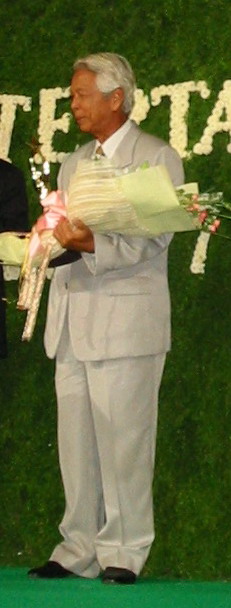
ฉลอง ภักดีวิจิตร

| name = บุญฉลอง ภักดีวิจิตร
| honorific_suffix = จตุตถดิเรกคุณาภรณ์|จ.ภ.
| image = Chalong Pukdeewichit.jpg
| image_size = 150px
| birthplace = เขตพระนคร จังหวัดพระนคร ประเทศสยาม
| death_place = โรงพยาบาลรามาธิบดี กรุงเทพมหานคร ประเทศไทย
| spouse = ชุลี เมรุดิษฐ์สุมน ภักดีวิจิตร (2509–2557)พิมพ์สุภัค อินทรี (2557–2567)
| children = 7 คน
| yearsactive = พ.ศ. 2493–2567
| ศิลปินแห่งชาติ = สาขาศิลปะการแสดงพ.ศ. 2556 – (ผู้สร้าง–ผู้กำกับภาพยนตร์และละครโทรทัศน์)
| ตุ๊กตาทอง = รางวัลการกำกับภาพยอดเยี่ยมพ.ศ. 2506 – ผู้พิชิตมัจจุราชพ.ศ. 2507 – ละอองดาว
| เมขลา = รางวัลบุคคลดีเด่นผู้ทรงคุณค่าในวงการโทรทัศน์พ.ศ. 2554
| birth_name = บุญฉลอง ภักดีวิจิตร
| alias = ฉลอง ภักดีวิจิตร
บุญฉลอง ภักดีวิจิตร (18 มีนาคม พ.ศ. 2474 – 13 กันยายน พ.ศ. 2567) รู้จักกันโดยทั่วไปว่า ฉลอง ภักดีวิจิตร เป็นผู้กำกับภาพยนตร์และผู้กำกับละครโทรทัศน์ชาวไทย มีฉายาที่วงการภาพยนตร์ขนานนามให้คือ “เจ้าพ่อหนังแอ็คชั่น“ มีผลงานกำกับภาพยนตร์ไทยอย่าง เรื่อง “ทอง (ภาพยนตร์)|ทอง” และ “ทอง 2” ฉลองได้นำเอา “ดาราฝรั่ง-ต่างชาติ” มาร่วมงาน เช่น เกรก มอริส-คริส ท็อฟ (ชายงาม ออสเตรีย)-แจน ไมเคิล วินเซนต์-คริสโตเฟอร์ มิทชั่ม-โอลิเวียร์ ฮัสซีย์ และ นางเอกหนังเวียดนาม เถิม ทวี้ หั่ง
ทางด้านงานละคร ฉลองเป็นผู้บุกเบิก ละครแนวแอ็คชั่นของทางช่อง 7 สี คือ “ระย้า” นำแสดงโดยพีท ทองเจือ และฉัตรมงคล บำเพ็ญ ทั้งยังมีผลงานกำกับละคร อย่าง ดาวคนละดวง, รักซึมลึก, อังกอร์, ทอง 5, ล่าสุดขอบฟ้า, ฝนใต้, มาทาดอร์, อังกอร์ 2, เหล็กไหล, ฝนเหนือ, ชุมแพ, ทอง 9, ผ่าโลกบันเทิง, เสาร์ 5, นักฆ่าขนตางอน, อุบัติรักเกาะสวรรค์, เสาร์ 5 ตอน ทับทิมสยาม, พ่อตาปืนโต, ดุจตะวันดั่งภูผา, เลือดเจ้าพระยา, แข่งรักนักซิ่ง, หวานใจนายจิตระเบิด, ทอง 10, ทิวลิปทอง, พ่อตาปืนโต ตอน หลานข้าใครอย่าแตะ
ฉลอง ภักดีวิจิตรได้รับการยกย่องให้เป็น ศิลปินแห่งชาติ ศิลปะการแสดง|สาขาศิลปะการแสดง (ผู้กำกับภาพยนตร์) ประจำปี พ.ศ. 2556 และเมื่อวันที่ 9 กุมภาพันธ์ 2566 ฉลอง ภักดีวิจิตรได้ถูกบันทึกลงใน บันทึกสถิติโลกกินเนสส์ ว่าเป็นผู้กำกับการแสดงที่มีอายุมากที่สุดในโลก (Oldest TV Director) (อายุวันที่จดสถิติ 1 กันยายน 2565 คือ 91 ปี 297 วัน)
== ประวัติ ==
===ครอบครัวและชีวิตช่วงแรก===
ฉลอง ภักดีวิจิตร เกิดเมื่อวันที่ 18 มีนาคม พ.ศ. 2474 เป็นบุตรคนที่สี่จากทั้งหมดห้าคนของรองอำมาตย์โทพุฒ ภักดีวิจิตร ซึ่งรับราชการในกองแบบแผน กรมรถไฟหลวง กับมารดาชื่อลิ้นจี่เข้าศึกษาระดับชั้นมัธยมศึกษาที่ โรงเรียนวัดสุทธิวราราม พี่น้องทุกคนล้วนอยู่ในวงการสร้างภาพยนตร์ทุกคน ได้แก่ วิจารณ์ ภักดีวิจิตร, เขียวหวาน ภักดีวิจิตร และวินิจ ภักดีวิจิตร นอกจากนี้ยังมีน้องชายของพุฒ ซึ่งมีศักดิ์เป็นอาของเขา คือ สด ภักดีวิจิตร (สดศรี บูรพารมย์) ก็เป็นผู้กำกับภาพยนตร์ ส่วนพี่ชายอีกคน บุญศรี ภักดีวิจิตร ทำงานการรถไฟแห่งประเทศไทย อดีต วิศวกรกำกับการแผนกปรับประแจและเครื่องมือ กองโรงงานบำรุงทาง ฝ่ายการช่างโยธา
ฉลองเริ่มเห็นการทำงานด้านภาพยนตร์ของครอบครัวตั้งแต่อายุ 5 ขวบ ศึกษาที่โรงเรียนวัดสุทธิวรารามจนถึง ม.6 จากนั้น สำเร็จการศึกษาระดับเตรียมอุดมศึกษาปีที่ 2 จากโรงเรียนอำนวยศิลป์
===การทำงานช่วงแรก===
ฉลอง ภักดีวิจิตรเข้าสู่วงการภาพยนตร์ด้วยการเป็นตากล้องมาก่อน โดยทำหน้าที่เป็นตากล้องถ่ายทำภาพยนตร์ตั้งแต่ยุค 16 ม.ม. จนถึง 35 ม.ม. ให้กับผู้สร้างภาพยนตร์หลายราย เช่น วัชรภาพยนตร์ ภาพยนตร์สหะนาวีไทย ธาดาภาพยนตร์ นพรัตน์ภาพยนตร นันทนาครภาพยนตร์ บูรพาศิลปะภาพยนตร์ รามาภาพยนตร์ ลดาพรรณภาพยนตร์ พิษณุภาพยนตร์ เป็นต้น ภาพยนตร์เรื่องแรก คือเรื่อง แสนแสบ ในปี พ.ศ. 2493 ฉลอง ภักดีวิจิตร ตำนานหนังบู๊ "โกอินเตอร์" และยังได้รับรางวัลตุ๊กตาทอง 2 ตัว สาขารางวัลผู้ถ่ายภาพยอดเยี่ยม ประจำปี 2507 จากเรื่อง ผู้พิชิตมัจจุราช ของ วัชรภาพยนตร์ นำแสดงโดย อดุลย์ ดุลยรัตน์ - อาคม มกรานนท์ – วิไลวรรณ วัฒนพานิช และในปี 2510 จากเรื่อง ละอองดาว ของภาพยนตร์สหะนาวีไทย นำแสดงโดย สมบัติ เมทะนี – พิศมัย วิไลศักดิ์ - อดุลย์ ดุลยรัตน์
ฉลองได้เป็นตากล้องถ่ายภาพหลายปี มีผลงานภาพยนตร์อย่างเช่น สิงห์เดี่ยว (2505) 7 ประจัญบาน (2506) เขี้ยวพิษ (2506) เก้ามหากาฬ (2507) จ้าวพยัคฆ์ (2507) อินทรีมหากาฬ (2508) มงกุฎเพชร (2508) เทพบุตรนักเลง (2508) น้ำเพชร (2508) นกขมิ้น (2508) หยกแก้ว (2508) เสือเหลือง (2509) ลมหนาว (2509) นกแก้ว (2509 สายเปล (2510) จ้าวอินทรี (2511) แท็กซี่ (2511) แมวไทย (2511) สมิงเจ้าท่า (2512) รักยม (2512) ขัง 8 (2517) ไอ้เพชร (2519) เสาร์ 5 (2519) จำเลยรัก (2521)​ เสือเผ่น (2524) รักพลิกล็อก (2529) แด่เพื่อนพ้องและตัวกูเอง (2532) สงคราเพลงแผน 2 (2533) เป็นต้น หลังจากนั้นฉลองได้เป็นผู้อำนวยการสร้างและถ่ายภาพให้ ภาพยนตร์ 16 ม.ม. เรื่อง น้ำเพชร นำแสดงโดย มิตร – เพชรา สร้างขึ้นในนามบางกอกการภาพยนตร์ มี ส.อาสนจินดา สร้างบทภาพยนตร์และกำกับการแสดง ออกฉายเมื่อวันที่ 16 กรกฎาคม 2508
===กำกับภาพยนตร์และความสำเร็จ===
ส่วนภาพยนตร์ที่ฉลอง ภักดีวิจิตร แสดงฝีมือ กำกับการแสดงเป็นเรื่องแรกก็คือ ภาพยนตร์ 16 ม.ม. เรื่อง จ้าวอินทรี นำแสดงโดย มิตร ชัยบัญชา – พิสมัย วิไลศักดิ์ สร้างโดย รามาภาพยนตร์ของ สุมน ภักดีวิจิตร โดยใช้นามว่า ดรรชนี ในการกำกับการแสดง ออกฉายเมื่อวันที่ 21 มีนาคม 2511 ภาพยนตร์เรื่องนี้ ได้สร้าง-ถ่ายภาพ และกำกับเอง จากนั้น ฉลองมีงานกำกับภาพยนตร์ 16 ม.ม.ให้กับ บูรพาศิลปะภาพยนตร์อีก 2 เรื่อง คือเรื่อง ลูกปลา นำแสดงโดย มิตร ชัยบัญชา – เพชรา เชาวราษฏร์ และเรื่อง สอยดาวสาวเดือน นำแสดงโดย มิตร ชัยบัญชา – เพชรา เชาวราษฏร์- โสภา สถาพร (เรื่องร่วมกันสร้างกับบางกอกการภาพยนตร์) จากนั้นเขาเริ่มมีชื่อเสียงจากภาพยนตร์เรื่อง ฝนใต้ ที่ฉลองสร้างและกำกับการแสดงออกฉายในปี 2513 เป็นภาพยนตร์ เป็นบทประพันธ์ของเทอด ธรณินทร์ เขียนบทภาพยนตร์โดย ส.อาสนจินดา นำแสดงโดย สมบัติ เมทะนี – เพชรา เชาวราษฏร์ พร้อมด้วยนักร้องลูกทุ่งชื่อดัง เพลิน พรหมแดน, กังวานไพร ลูกเพชร, นวลละออง รุ้งเพชร ร่วมแสดง และยังต่อด้วยภาพยนตร์เรื่อง ฝนเหนือ
กระแสภาพยนตร์เพลงในช่วงนั้นแรงมาก จนฉลองต้องสร้าง ระเริงชล ออกมาฉายอีกในปี 2515 นำแสดงโดย สมบัติ เมทะนี - เพชรา เชาวราษฏร์ นักร้องลูกทุ่งก็มี เพลิน พรหมแดน สังข์ทอง สีใส ภาพยนตร์เรื่องนี้ทำรายได้ 3 ล้านบาท หลังจากนั้นฉลองทำภาพยนตร์สู่ตลาดนอก โดยเริ่มจากเรื่อง 2 สิงห์ 2 แผ่นดิน (The Brothers) ที่ออกฉายในปี 2515 ซึ่งฉลองร่วมมือกับ ฉั่นทงหมั่น อดีตหัวหน้าฝ่ายโฆษณาของชอร์แห่งฮ่องกง ดารานำฝ่ายไทยมี สมบัติ เมทะนี แสดงร่วมกับนางเอกใหม่ลูกครึ่งไทย เยอรมันที่เพิ่งแสดงเป็นเรื่องแรก อโนมา ผลารักษ์ ส่วนดาราฮ่องกงก็มีเกาหย่วน พระเอกเงินล้านของชอร์และ หยีห้วย อดีตนางงามไซโก้ พร้อมด้วยดาวร้ายอย่าง เฉินซิง และ เถียนฟง มาร่วมแสดง ภาพยนตร์เรื่องนี้ออกฉายทั่วเอเชีย โดยฝ่ายฮ่องกงจะเป็นผู้ดำเนินการ เพราะชำนาญกว่า นอกจากนี้จะส่งไปฉายที่นิวยอร์ก, ซานฟรานซิสโก, ชิคาโก และลอสแอนเจลิส ด้วย
ภาพยนตร์ที่ถือว่าสู่ตลาดต่างประเทศได้ประสบความสำเร็จคือเรื่อง ทอง (ภาพยนตร์)|ทอง (GOLD หรือ S.T.A.B.) นำแสดงโดย เกร็ก มอร์ริส (:w:en: Greg Morris|Greg Morris) พระเอกผิวสีของอเมริกา โด่งดังมาจากภาพยนตร์ซีรีส์เรื่อง ขบวนการพยัคฆ์ร้าย (Mission Impossible) โดยการติดต่อของ ดร.ดำริ โรจนเสถียร ฝ่ายจัดการต่างประเทศ และยังมีนางเอกชาวเวียดนามคือ เถิ่ม ถุย หั่ง ส่วนดาราไทยคือ สมบัติ เมทะนี, กรุง ศรีวิไล, อโนมา ผลารักษ์, ดามพ์ ดัสกร, ดลนภา โสภี, กฤษณะ อำนวยพร เป็นต้น ภาพยนตร์เรื่องนี้ใช้งบกว่า 10 ล้านบาท สามารถทำรายได้ทั้งในประเทศ ฉลองขายให้ฮ่องกงและไต้หวัน และโดยเฉพาะที่อเมริกา ขายให้หนึ่งล้านเหรียญ (20 ล้านบาท)
นอกจากนี้ ในการประกาศ รางวัลตุ๊กตาทองประจำปี 2517 โดยสมาคมหอการค้าไทย ทองก็ได้รับ รางวัล 3 ตุ๊กตาทอง คือ รางวัลยอดเยี่ยมลำดับภาพและตัดต่อ รางวัลยอดเยี่ยมถ่ายภาพ และรางวัลยอดเยี่ยมบันทึกเสียง
ภาพยนตร์เรื่อง ตัดเหลี่ยมเพชร (H-Bomb) ในปี พ.ศ. 2518 นำดาราฮอลลีวู๊ดคู่พระนางจากเรื่อง นักฆ่าเพลินสวาท (The Summertime Killer) นั่นคือ โอลิเวีย ฮัสซีย์ ที่โด่งดังจากจากภาพยนตร์เรื่อง โรมิโอกับจูเลียต และคริสโตเฟอร์ มิทซัม (บุตรชายของ โรเบิร์ต มิทซัม) มาแสดงคู่กับ กรุง ศรีวิไล และภาวนา ชนะจิต ร่วมแสดงโดย ไพโรจน์ ใจสิงห์, มยุรฉัตร เหมือนประสิทธิเวช, กฤษณะ อำนวยพร, เกชา เปลี่ยนวิถี
===การทํางานช่วงบั้นปลายชีวิต===
ทางด้านงานละคร ฉลองเป็นผู้บุกเบิกละครแนวแอ็คชั่นของทางช่อง 7 สี ในนามบริษัท บางกอก ออดิโอ วิชั่น จำกัด คือ "ระย้า" และ “อังกอร์ 1” ซึ่งนำแสดงโดย พีท ทองเจือ กับ เอ็มม่า-วรรัตน์ สุวรรณรัตน์ และยังมีผลงานกำกับละครอีกมากมาย อาทิ ล่าสุดขอบฟ้า เหล็กไหล ชุมแพ ทอง 9 เสาร์ 5 นักฆ่าขนตางอน ฯลฯ 'เมื่อ-ผีเดินตาม'ฉลอง ภักดีวิจิตร thaifilmdirector.com
ในปี 2551 ฉลองได้รับรางวัลเกียรติยศ ปูชนียบุคคลแห่งวงการบันเทิง จากสตาร์เอนเตอร์เทนเมนต์อวอร์ดส 2007 “เคน” ควง “หน่อย” พร้อมลูก รับรางวัลสมาคมนักข่าวฯ โดย ผู้จัดการออนไลน์ 20 เมษายน 2551 22:05 น. ปี 2554 ได้รับรางวัลเกียรติยศแห่งความสำเร็จ จากงานประกาศผลรางวัลสตั๊นท์แมนยอดเยี่ยมครั้งที่1 งานประกาศผลรางวัลสตั๊นท์แมนยอดเยี่ยมครั้งที่1 และปี 2555 ได้รับรางวัลรางวัลมณีเมขลาเกียรติยศ บุคคลดีเด่นผู้ทรงคุณค่าในวงการโทรทัศน์ จากงานรางวัลเมขลา ครั้งที่ 24 ประกาศผลรางวัลเมขลา ครั้งที่ 24 ประจำปี 2554
ในปี พ.ศ. 2556 ฉลองได้รับยกย่องให้เป็นศิลปินแห่งชาติ รายชื่อศิลปินแห่งชาติ สาขาศิลปะการแสดง|สาขาศิลปะการแสดง (ผู้สร้าง-ผู้กำกับภาพยนตร์และละครโทรทัศน์) ประจำปี พ.ศ. 2556
ในปี พ.ศ. 2559 ฉลองได้ตั้งบริษัทใหม่คู่กับภรรยาเป็นบริษัท อีนทรีย์ ออดิโอ วิชั่น จำกัด
ในปี พ.ศ. 2561 ฉลองได้เริ่มต้นชีวิตใหม่คู่กับภรรยามาอยู่บ้านหลังใหม่มาเปลี่ยนบริษัทใหม่เป็นบริษัท โกลด์ ซี พี จี เอ็นเตอร์เทนเม้นท์ จำกัด
วันที่ 9 กุมภาพันธ์ พ.ศ. 2566 ฉลอง ภักดีวิจิตร ได้ถูกบันทึกชื่อลงในบันทึกสถิติโลกกินเนสส์ ว่าเป็นผู้กำกับการแสดงที่มีอายุมากที่สุดในโลก (Oldest TV Director; อายุวันที่จดสถิติเมื่อ 1 กันยายน พ.ศ. 2565 คือ 90 ปี 297 วัน)
วันที่ 28 กันยายน พ.ศ 2566 ฉลอง ภักดีวิจิตรเนื่องจากป่วยเป็นโรคปอดติดเชื้อได้รับการรักษาตัวที่โรงพยาบาลจนอาการดีขึ้นตามลำดับจึงพักรักษาตัวอยู่ที่บ้านจนอาการดีขึ้นตามปกติเท่าที่ควร
และต่อมาฉลองภักดีวิจิตรวางมืองานผลิตละครและกำกับละครแล้วหันไปทำเบื้องหลังงานด้านละครบู๊แอ็คชั่นแทนเนื่องจากมีปัญหาด้านสุขภาพตามอายุก็เลยตัดสินใจต้องหยุดพักการทำงานการกำกับละครเป็นเวลาต่อมา
ฉลอง ภักดีวิจิตรกำกับละครเป็นเรื่องสุดท้ายเรื่องแคน 2 แผ่นดินและมรกตสีรุ้งของทางช่อง 7HD ก็ยังมีผลงานภาพยนตร์เรื่องสุดท้ายของชีวิตก็คือเรื่องอังกอร์เดอะมูฟวี่แต่การถ่ายทำภาพยนตร์เรื่องนี้ยังไม่ได้รับการยืนยัน
=== การเสียชีวิต ===
ฉลอง ภักดีวิจิตร เสียชีวิตลงอย่างสงบเมื่อวันที่ 13 กันยายน พ.ศ. 2567 เวลาประมาณ 15.30 น. ณ โรงพยาบาลรามาธิบดี คณะแพทยศาสตร์โรงพยาบาลรามาธิบดี มหาวิทยาลัยมหิดล แขวงทุ่งพญาไท เขตราชเทวี กรุงเทพมหานคร หลังเข้ารับการรักษาตัวด้วยภาวะปอดติดเชื้อและภาวะน้ำท่วมปอด สิริอายุ 93 ปี โดยจะมีการประกอบพิธีทางศาสนาที่วัดมกุฏกษัตริยารามราชวรวิหาร แขวงบางขุนพรหม เขตพระนคร กรุงเทพมหานคร
== ชีวิตส่วนตัว ==
ฉลอง ภักดีวิจิตร สมรสกับภรรยาคนแรกชื่อนางชุลี เมรุดิษฐ์ มีบุตรด้วยกันสี่คนคือ วรินทร ภักดีวิจิตร (ติ๊ก) สุธิพงษ์ ภักดีวิจิตร (ต้อ) ภาวิณี ภักดีวิจิตร (ติ๋ม) และ ฐิติรัตน์ ภักดีวิจิตร (ตั้ง) ต่อมาได้สมรสกับสุมน ภักดีวิจิตรเมื่อปี พ.ศ. 2509 มีบุตรด้วยกันสามคนคือ กัญจน์ ภักดีวิจิตร (กอล์ฟ) บุญจิรา ภักดีวิจิตร ตรีริยะ (แก้ว) และ เฉิด ภักดีวิจิตร (กู๊ด) แต่ภายหลังสุมนเสียชีวิตด้วยโรคมะเร็งตับเมื่อวันที่ 12 เมษายน พ.ศ. 2557 และปลายปีหลังจากที่ภรรยาเสียชีวิตนั้น ฉลองได้สมรสใหม่กับ พิมพ์สุภัค อินทรี วัย 38 ปี โดยเข้าพิธีแต่งงานที่จังหวัดศรีสะเกษ เมื่อวันที่ 28 ธันวาคม ฉลอง ภักดีวิจิตร ผู้กำกับคนดัง แต่งงานสาวอายุ 38 หลังจากที่ทั้งสองคบหากันตั้งแต่เดือนสิงหาคมปีเดียวกัน
==ผลงานกำกับภาพยนตร์==
* ลูกปลา (2512)
* สอยดาวสาวเดือน (2512)
* ระเริงชล (2515)
* 2 สิงห์ 2 แผ่นดิน (2515)
* ทอง (ภาพยนตร์)|ทอง (2516)
* ตัดเหลี่ยมเพชร (2518)
* ไอ้เพชร (2519)​
* ตามฆ่า 20000 ไมล์ (2520)
* ถล่มมาเฟีย (2520)
* ขยี้มือปืน (2520)
* ใต้ฟ้าสีคราม (2521)
* รักข้ามโลก (2521)
* ไอ้หนุ่มตังเก (2522)
* คนละเกมส์ (2522)
* ผ่าปืน (2523)
* ทอง 2 (2525)
* ล่าข้ามโลก (2526)
* สงครามเพลง (2526)
* ผ่าโลกบันเทิง (2527)
* ซากุระ (2527)
* ปล้นลอยฟ้า (2528)
* เปิดโลกมหาสนุก (2528)
* ยิ้ม (2529)
* ร้อยป่า (2529)
* เพชรเสี้ยนทอง (2530)
* ทอง 3 (2531)
* ทอง 4 (2533)
* ผ่าปืน 91 (2534)
* มังกรเจ้าพระยา (2537)
* สุดขีดมังกรเจ้าพระยา 2 (2539)
* ทอง 7 (2547)
* อังกอร์เดอะมูฟวี่ (256×)
== บทภาพยนตร์ ==
* ผ่าโลกบันเทิง (2527)
== อำนวยการสร้าง ==
* ใต้ฟ้าสีคราม (2521)
== ถ่ายภาพ ==
* สวรรค์วันเพ็ญ (2512)
* สมิงจ้าวท่า (2512)
* รักยม (2512)
* รักเธอเสมอ (2513)
* ขัง 8 (2517)
* ไอ้เพชร (2519)
* เสาร์ 5 (2519)
* จำเลยรัก (2521)
* ​เสือเผ่น(2521)
* รักพลิกล็อก (2529)
* แด่เพื่อนพ้องและตัวกู่เอง (2532)
* สงครามเพลงแผน 2 (2533)
== อุปการะ ==
* นักเพลงผู้ยิ่งใหญ่ (2527)
* ผ่าโลกโลกันต์ (2527)
* ขุมทรัพย์แม่น้ำแคว (2544)
* 7พระกาฬ (2547)
* คมแฝก (2551)
== แสดงละคร ==
* รักของฟ้า (2544)
* ฟ้าใหม่ (2547) รับบท อะแซหวุ่นกี้ (รับเชิญ)
* เสาร์ 5 (2552) รับบท พ.อ. จามร จุฑาเทพ (รับเชิญกิตติมศักดิ์)
==ผู้จัดและผู้กำกับ ==
* บริษัท บางกอก ออดิโอ วิชั่น จำกัด และ บริษัท อาหลองจูเนียร์ จำกัด
* บริษัท อินทรีย์ ออดิโอ วิชั่น จำกัด
* บริษัท โกลด์ ซี พี จี เอ็นเตอร์เทนเม้นท์ จำกัด
== บทละคร ==
* สงครามเพลง (2560)
== อำนวยการสร้าง ==
* ระย้า (2541)
* รักซึมลึก (2543)
* แข่งรักนักซิ่ง (2557)
* มังกรเจ้าพระยา (2563)
* สมบัติมหาเฮง (2563)
* ปล้นลอยฟ้า (2564)
* หุบพญาเสือ (2565)
== ควบคุมการผลิต ==
* ฝนเหนือ (2550)
* ผ่าโลกบันเทิง (2551)
* อุบัติรักเกาะสวรรค์ (2553)
* ดุจตะวันดั่งภูผา (2555)
* หวานใจนายจิตระเบิล (2558)
* แคน 2 แผ่นดิน (2566)
* มรกตสีรุ้ง (2567)
==เครื่องราชอิสริยาภรณ์==
* ประกาศสำนักนายกรัฐมนตรี เรื่อง พระราชทานเครื่องราชอิสริยาภรณ์อันเป็นที่สรรเสริญยิ่งดิเรกคุณาภรณ์ ประจำปี ๒๕๕๗ เล่ม ๑๓๒ ตอนที่ ๑ ข ๙ มกราคม ๒๕๕๘ หน้า ๙๙
== อ้างอิง ==
==แหล่งข้อมูลอื่น==
*
*
หมวดหมู่:ผู้กำกับภาพยนตร์ชาวไทย
หมวดหมู่:ผู้กำกับละครโทรทัศน์ชาวไทย
หมวดหมู่:บุคคลจากกรุงเทพมหานคร
หมวดหมู่:ผู้จัดละครชาวไทย
หมวดหมู่:ผู้กำกับภาพชาวไทย
หมวดหมู่:บุคคลจากโรงเรียนวัดสุทธิวราราม
หมวดหมู่:ศิลปินแห่งชาติ
หมวดหมู่:ผู้ได้รับเครื่องราชอิสริยาภรณ์ จ.ภ.
หมวดหมู่:ผู้อำนวยการสร้างภาพยนตร์ชาวไทย
หมวดหมู่:ศิลปินแห่งชาติสาขาศิลปะการแสดง